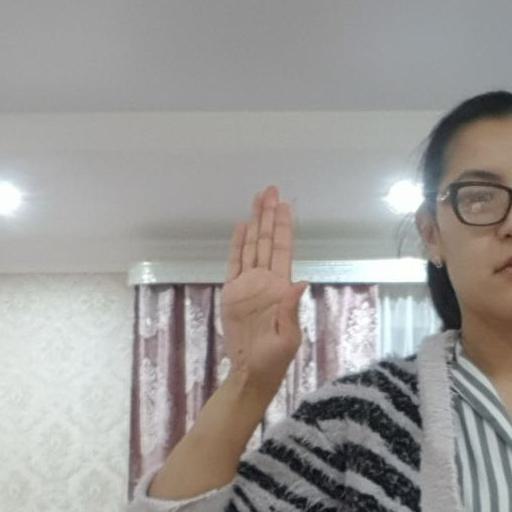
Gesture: stop